Treuenbrietzen massacres

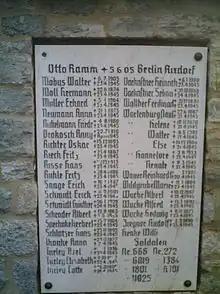
A plaque at the Treuenbrietzen cemetery showing the date 23.4.1945

During the first occupation of Treuenbrietzen by the Red Army, on April 21 or 22 a higher Soviet officer was shot. After the second occupation of the town, Red Army soldiers rounded up the civilians and shot the adult men in a nearby forest. The official estimate is between 30 and 166 civilian victims. Some German sources claimed about 1,000 victims, but this must be rejected on the basis of the actual number of town residents.